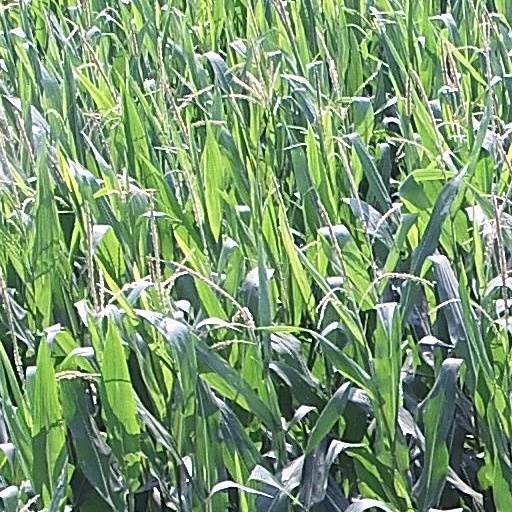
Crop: maize; corn